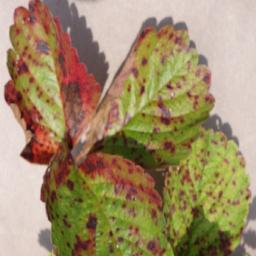
Label: Strawberry___Leaf_scorch